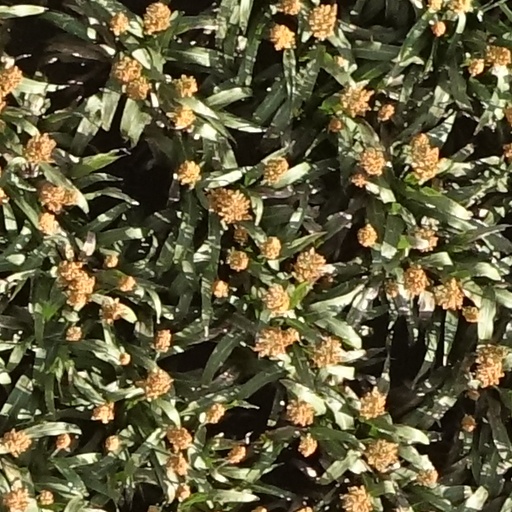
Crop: sorghum